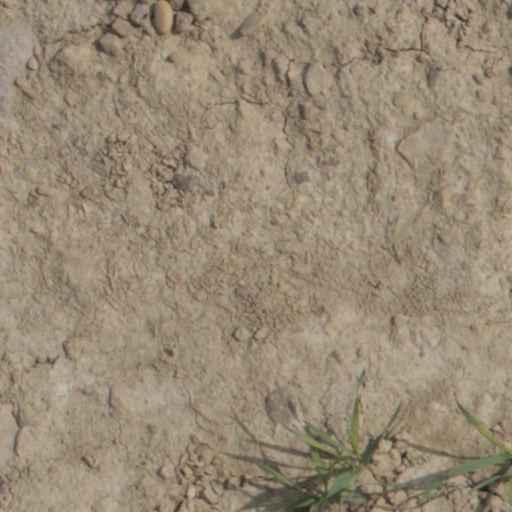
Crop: wheat